Motilal Nehru College

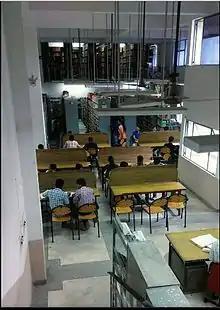
Library of the college

The library has a collection of over 1,07,586 volumes of books and subscribes to 86 periodicals. The library has 21 computer stations with Internet access. It is a single storey building, which is scattered in a very large space. It is one of the libraries of Delhi University. A stationery shop and xerox facility are also available within the campus.